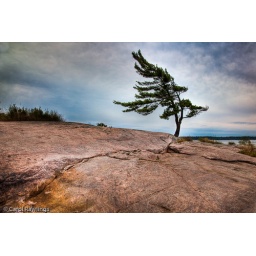
OK so I thought the trees growing in rocks were pretty cool!